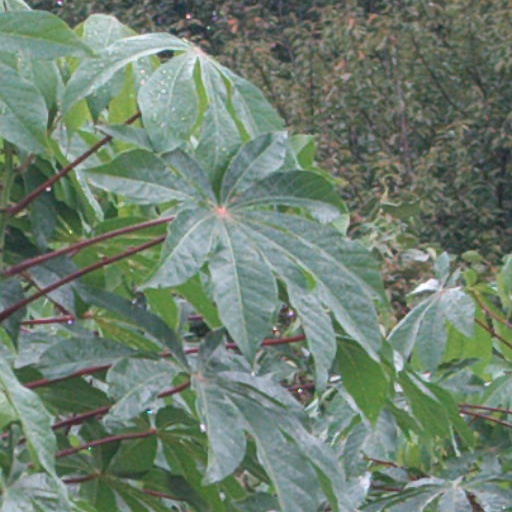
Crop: cassava